Madrid

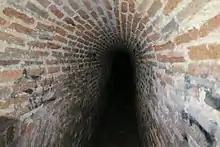
Viaje de Amaniel

Madrid lies in the centre of the Iberian peninsula on the southern Meseta Central, 60 km south of the Guadarrama mountain range and straddling the Jarama and Manzanares river sub-drainage basins, in the wider Tagus River catchment area. With an average altitude of , Madrid is the second highest capital of Europe (after Andorra la Vella). The difference in altitude within the city proper ranges from the around Plaza de Castilla in the north of city to the around "La China" wastewater treatment plant on the Manzanares' riverbanks, near the latter's confluence with the Fuente Castellana thalweg in the south of the city. The Monte de El Pardo (a protected forested area covering over a quarter of the municipality) reaches its top altitude on its perimeter, in the slopes surrounding located at the north-western end of the municipality, in the Fuencarral-El Pardo district.